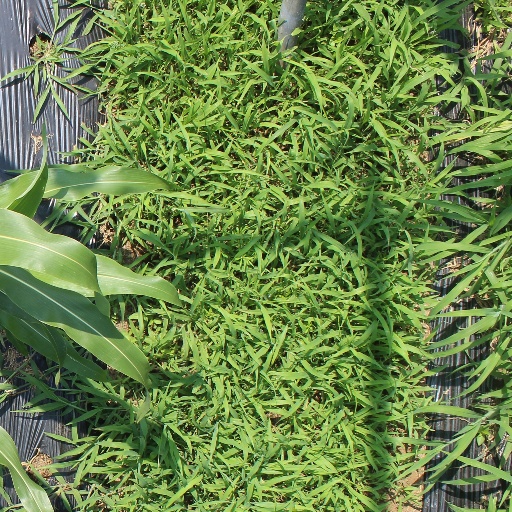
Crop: sorghum